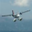
Label: airplane